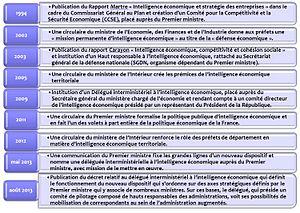
Principales étapes de la construction du système français d'intelligence économique
L’intelligence économique est l'ensemble des activités coordonnées de collecte, de traitement et de diffusion de l'information utile aux acteurs économiques, en vue de son exploitation. On peut y ajouter les actions d'influence et de notoriété ainsi que celles liées à la protection de l'information. Elle se distingue de l’espionnage économique et/ou industriel car elle se pratique ouvertement et utilise uniquement des informations blanches ou grises par des moyens légaux. Pour aller plus loin que le cadre légal, les professionnels du secteur conçoivent l'intelligence économique dans un esprit de déontologie et d'éthique. Ainsi, le Syndicat français de l’intelligence économique, qui a succédé à la Fédération des professionnels de l'intelligence économique en 2010, impose la signature d'une charte d'éthique à ses adhérents. Elle peut être complétée par d'autres « intelligences », comme l'intelligence sociale qui organise la mutualisation de l'information dans un but de performance collective des différents acteurs économiques.